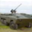
Label: tank